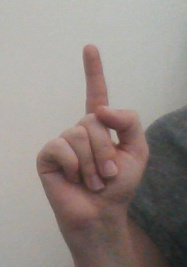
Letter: bb